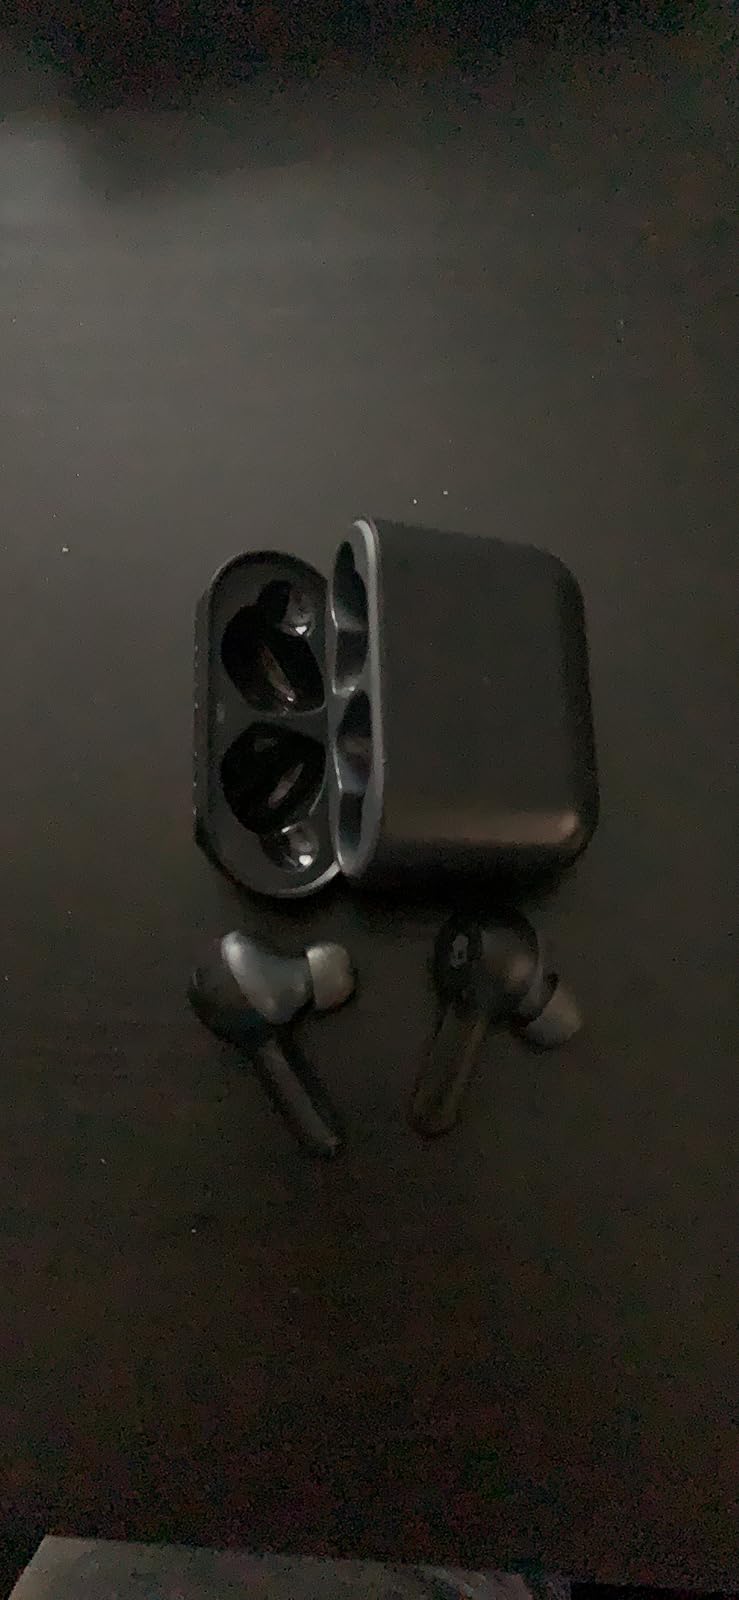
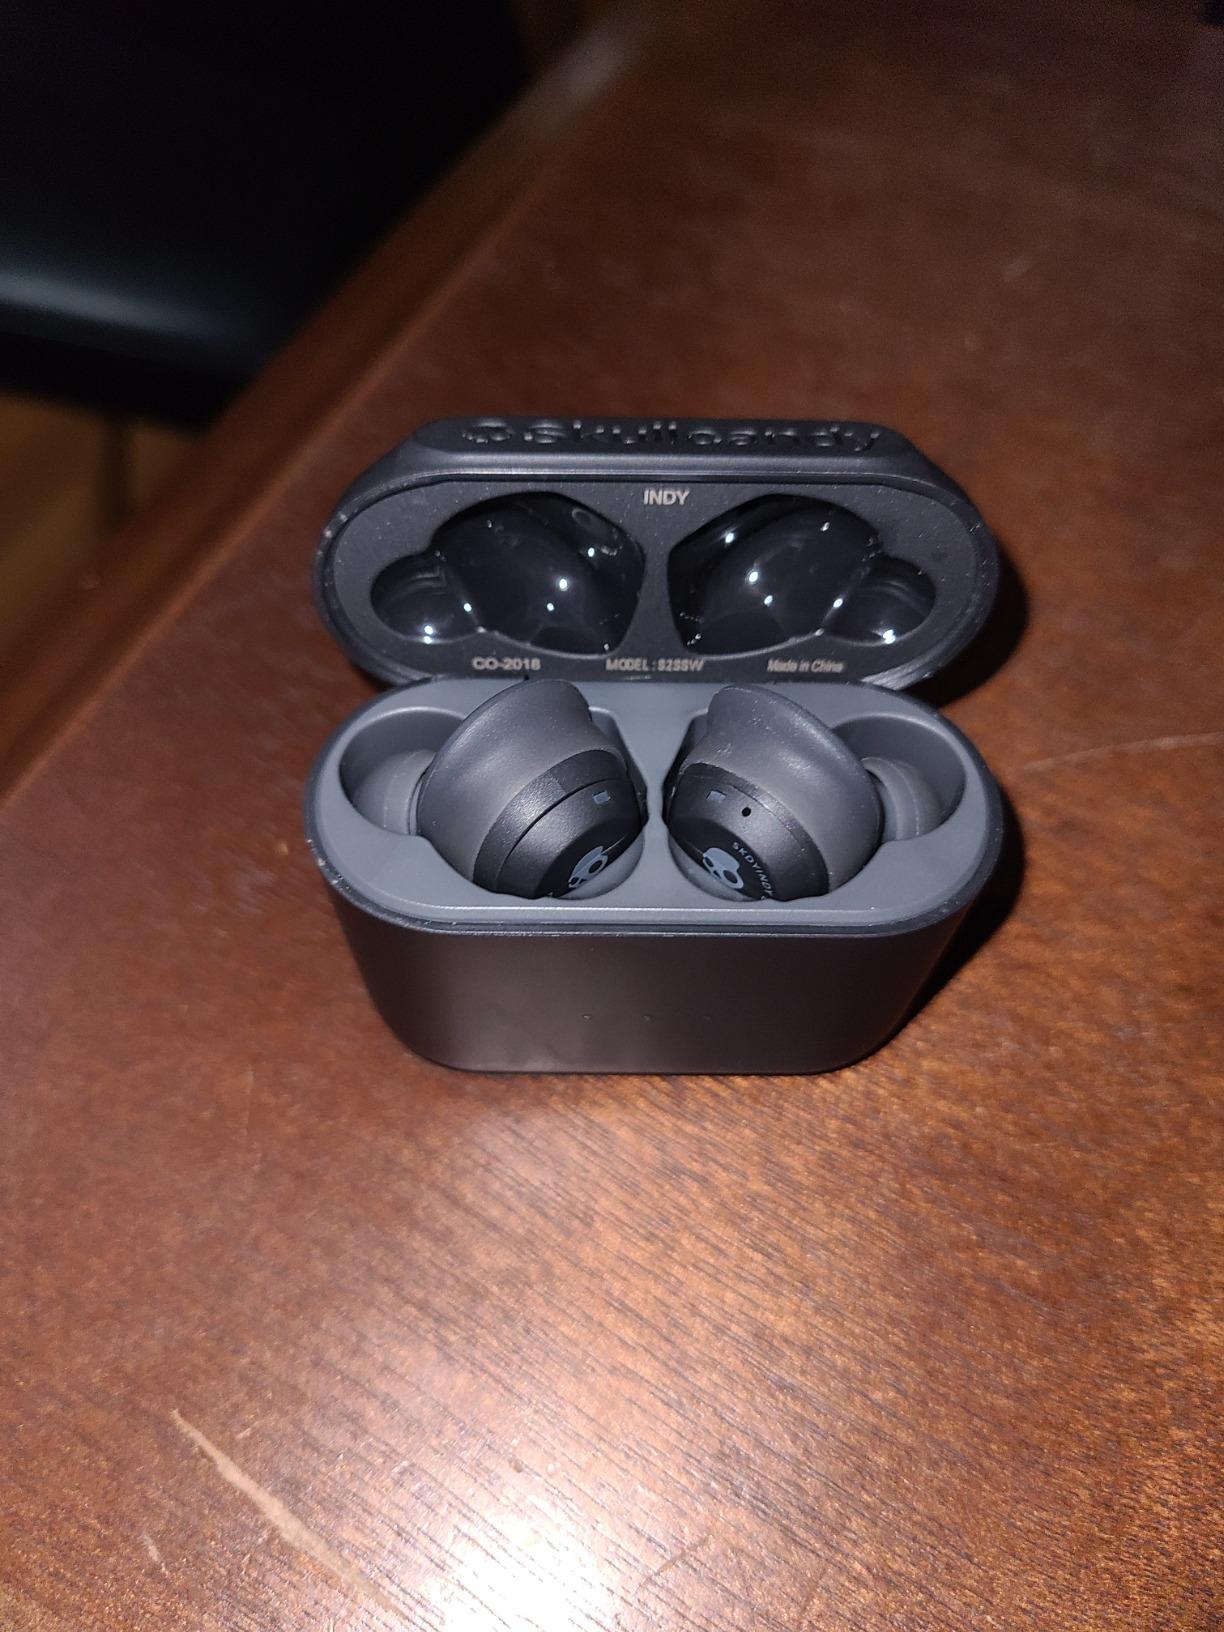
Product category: earbuds
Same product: yes